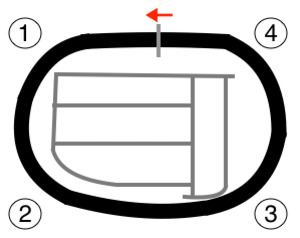
Liste des circuits NASCAR certifiés utilisés lors de courses des NASCAR Cup Series, des Xfinity Series, et/ou des Camping World Truck Series pour la saison 2017.